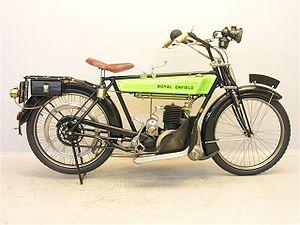
Royal Enfield est l’une des plus anciennes marques de motos. D'abord britannique, elle est aujourd'hui détenue par la compagnie indienne Eicher Motors, fabricant de bus, tracteurs et véhicules utilitaires.